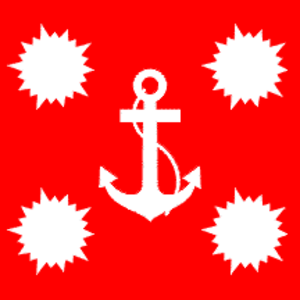
L’armée turque ou les forces armées turques est composée de l'armée de terre, de la force aérienne, de la marine nationale, de la gendarmerie et des garde-côtes. Elle est la deuxième armée en effectifs de l’OTAN après l’armée américaine et la huitième armée du monde en effectifs au niveau mondial. De manière historique, elle occupe une place particulière en Turquie. Son rôle dans la vie politique, bien qu'encore important, a été réduit par les réformes adoptées par la Grande Assemblée nationale de Turquie depuis juillet 2003 et depuis la tentative de coup d'État militaire de juillet 2016.